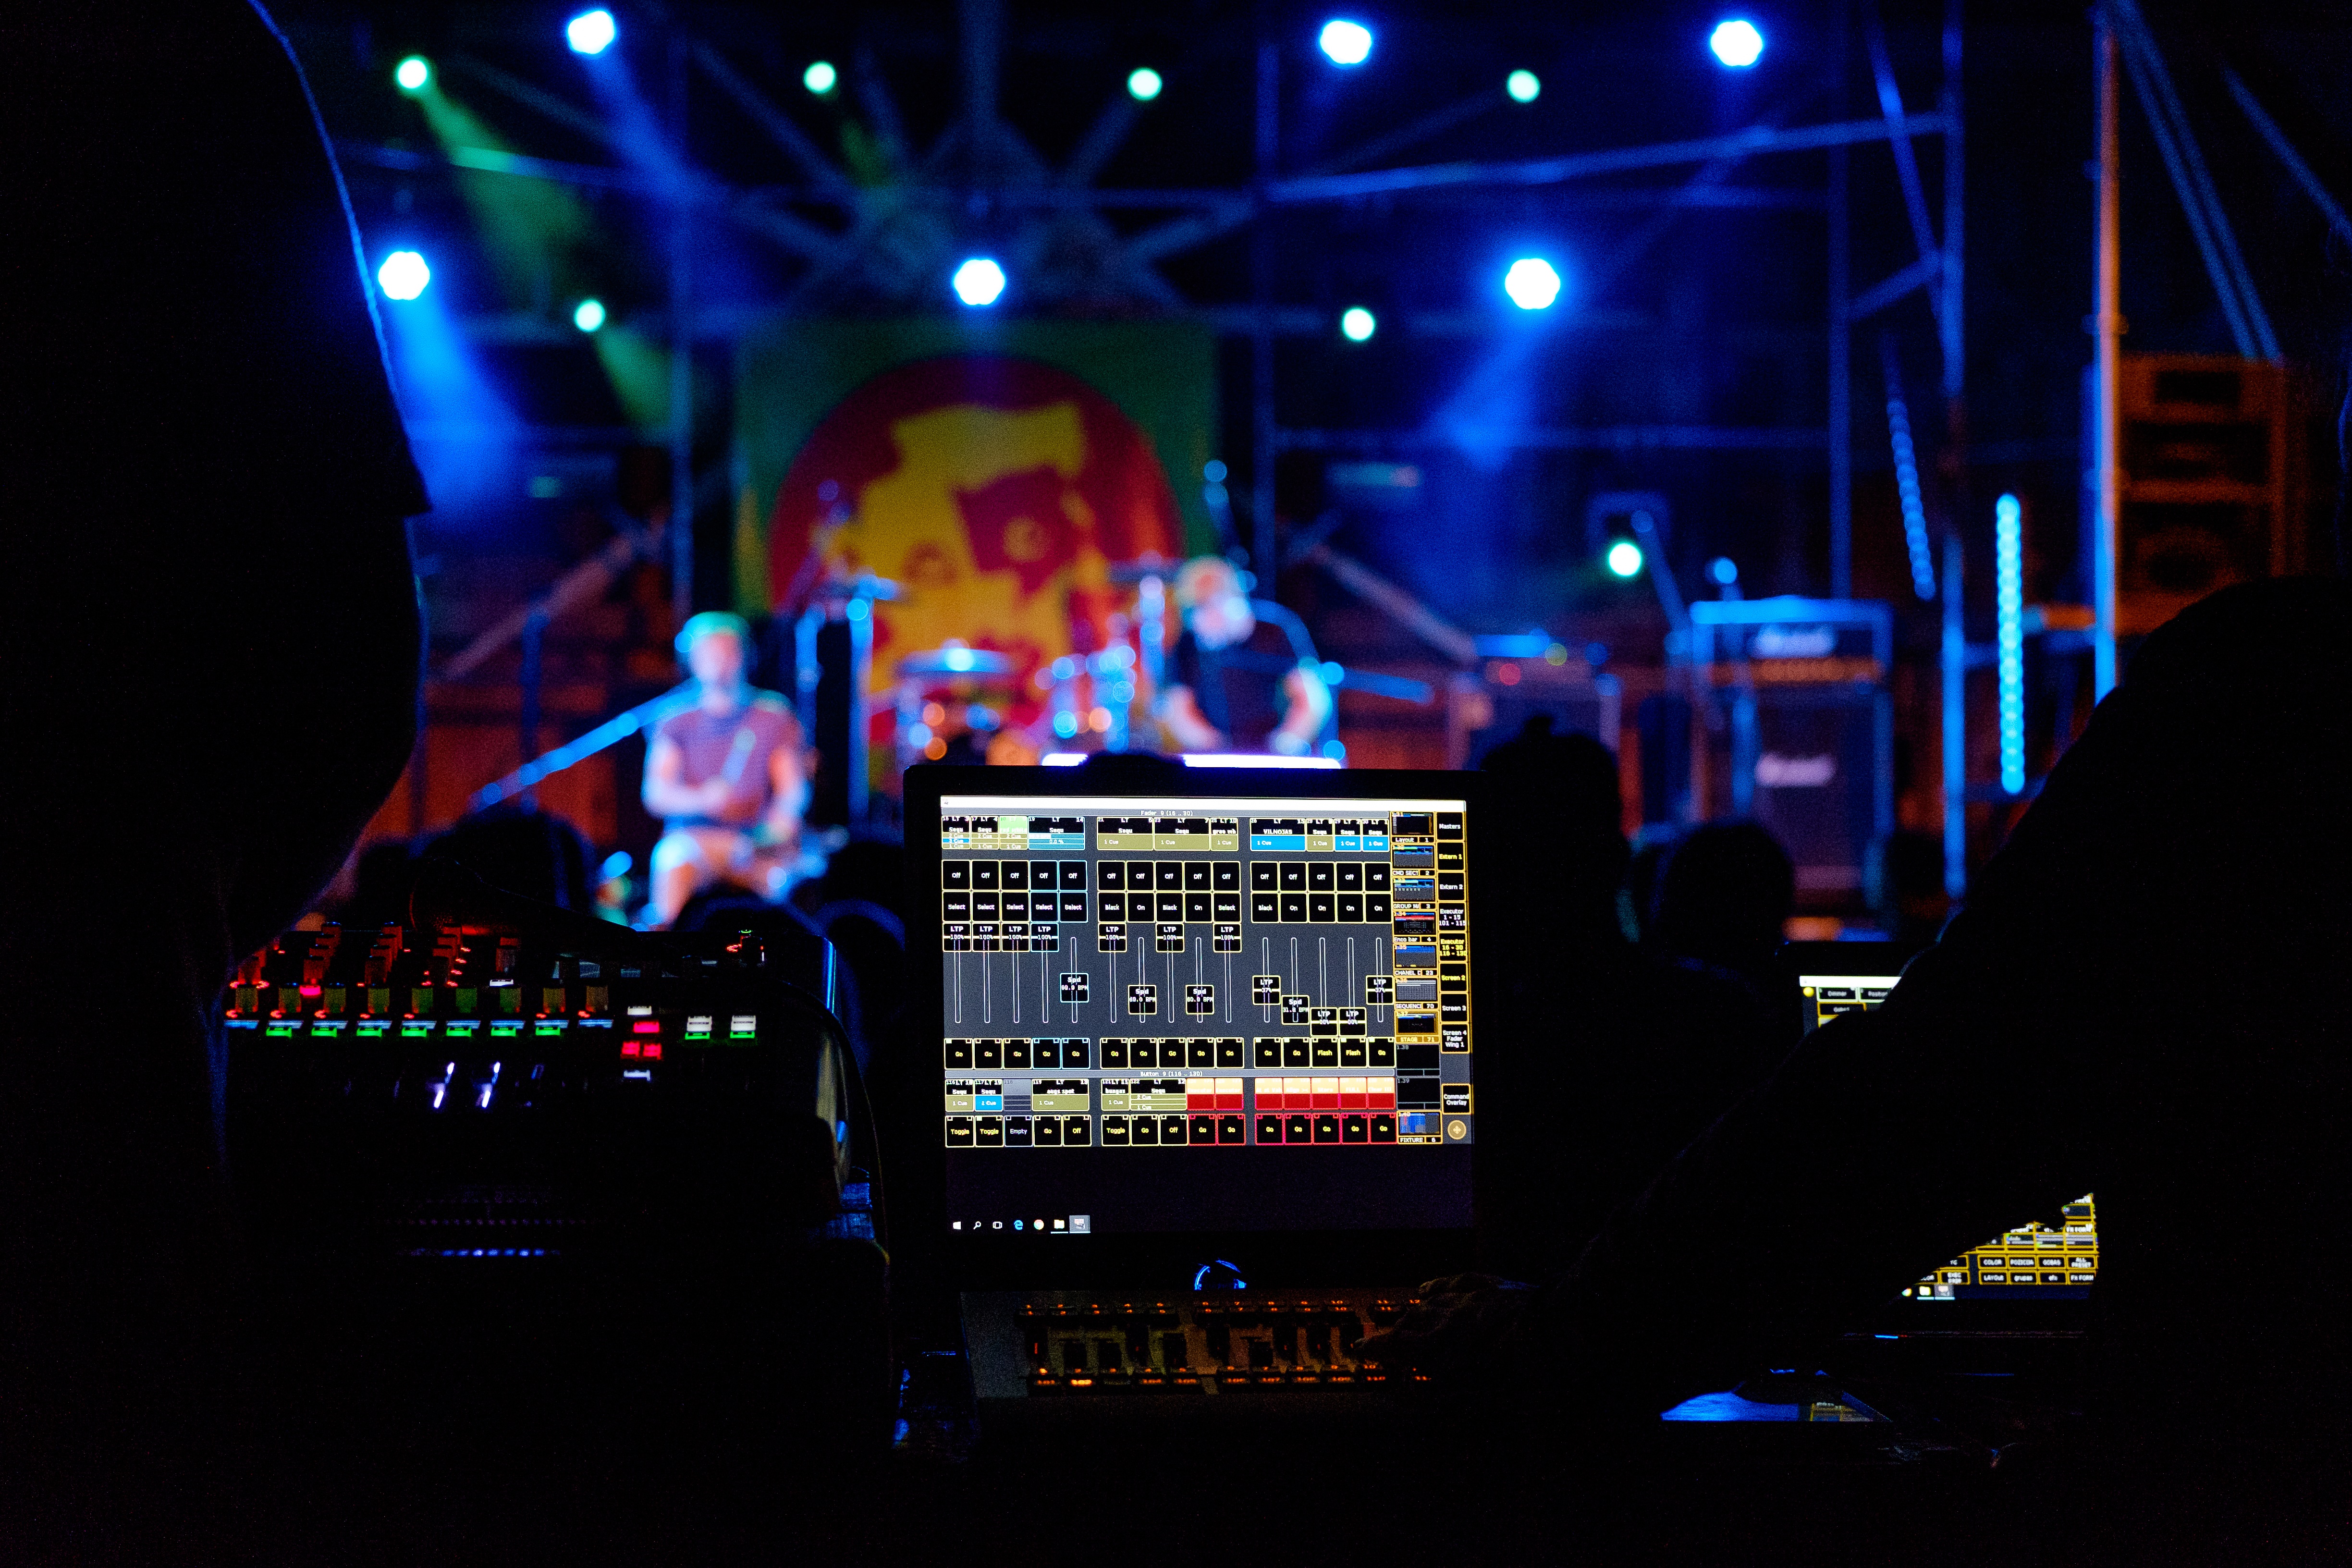
stage, performance, disco, nightclub